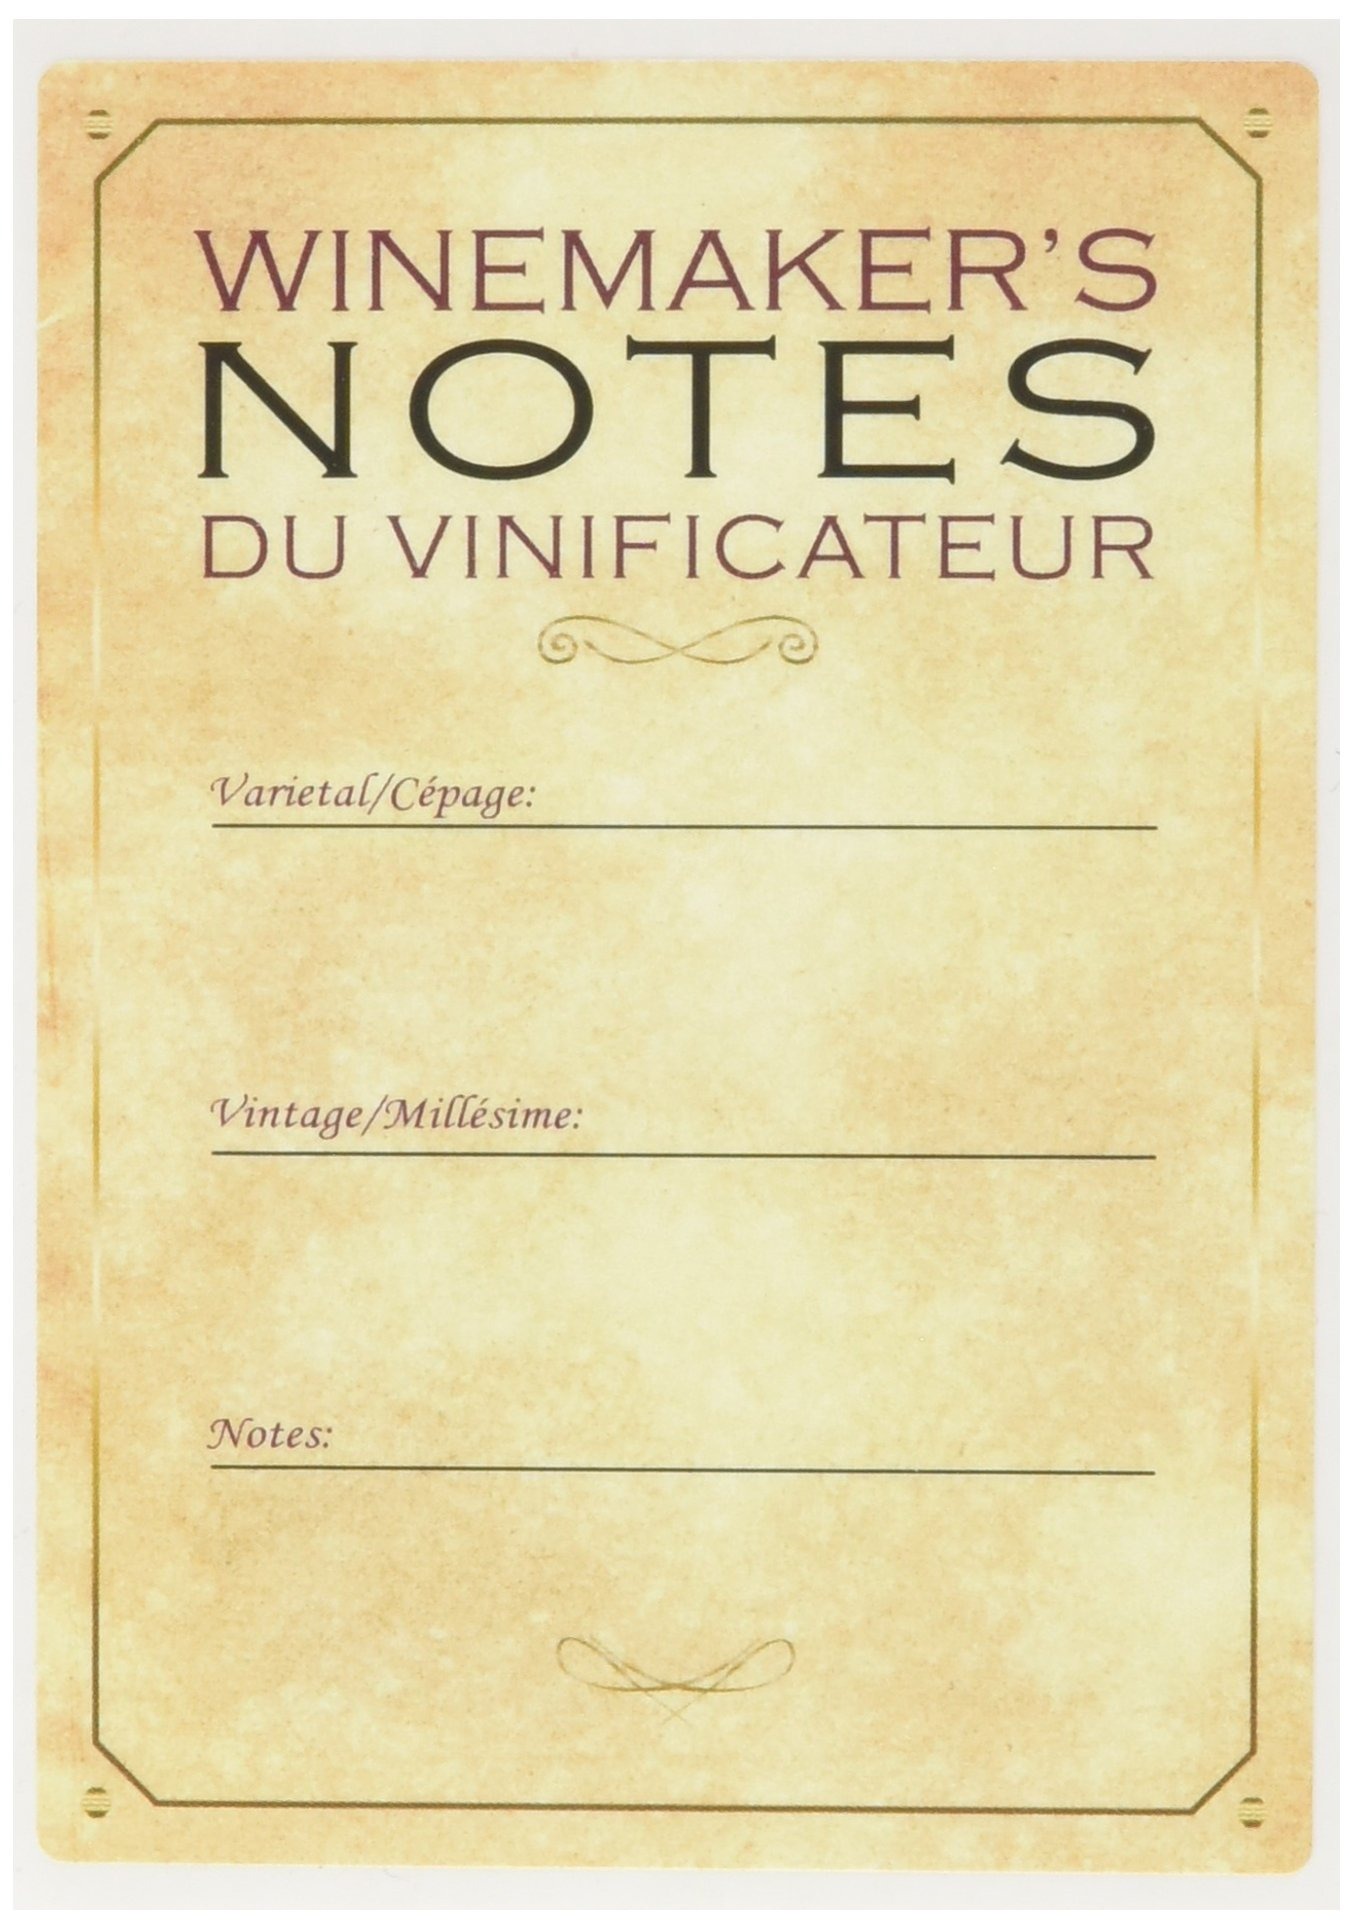
Item Name: Winemaker's Notes Wine Labels
Bullet Point 1: Winemaker's Notes Wine Labels
Bullet Point 2: 30 Self-Adhesive Wine Labels
Bullet Point 3: Looks professional
Value: 1.0
Unit: Count

Price: 11.48